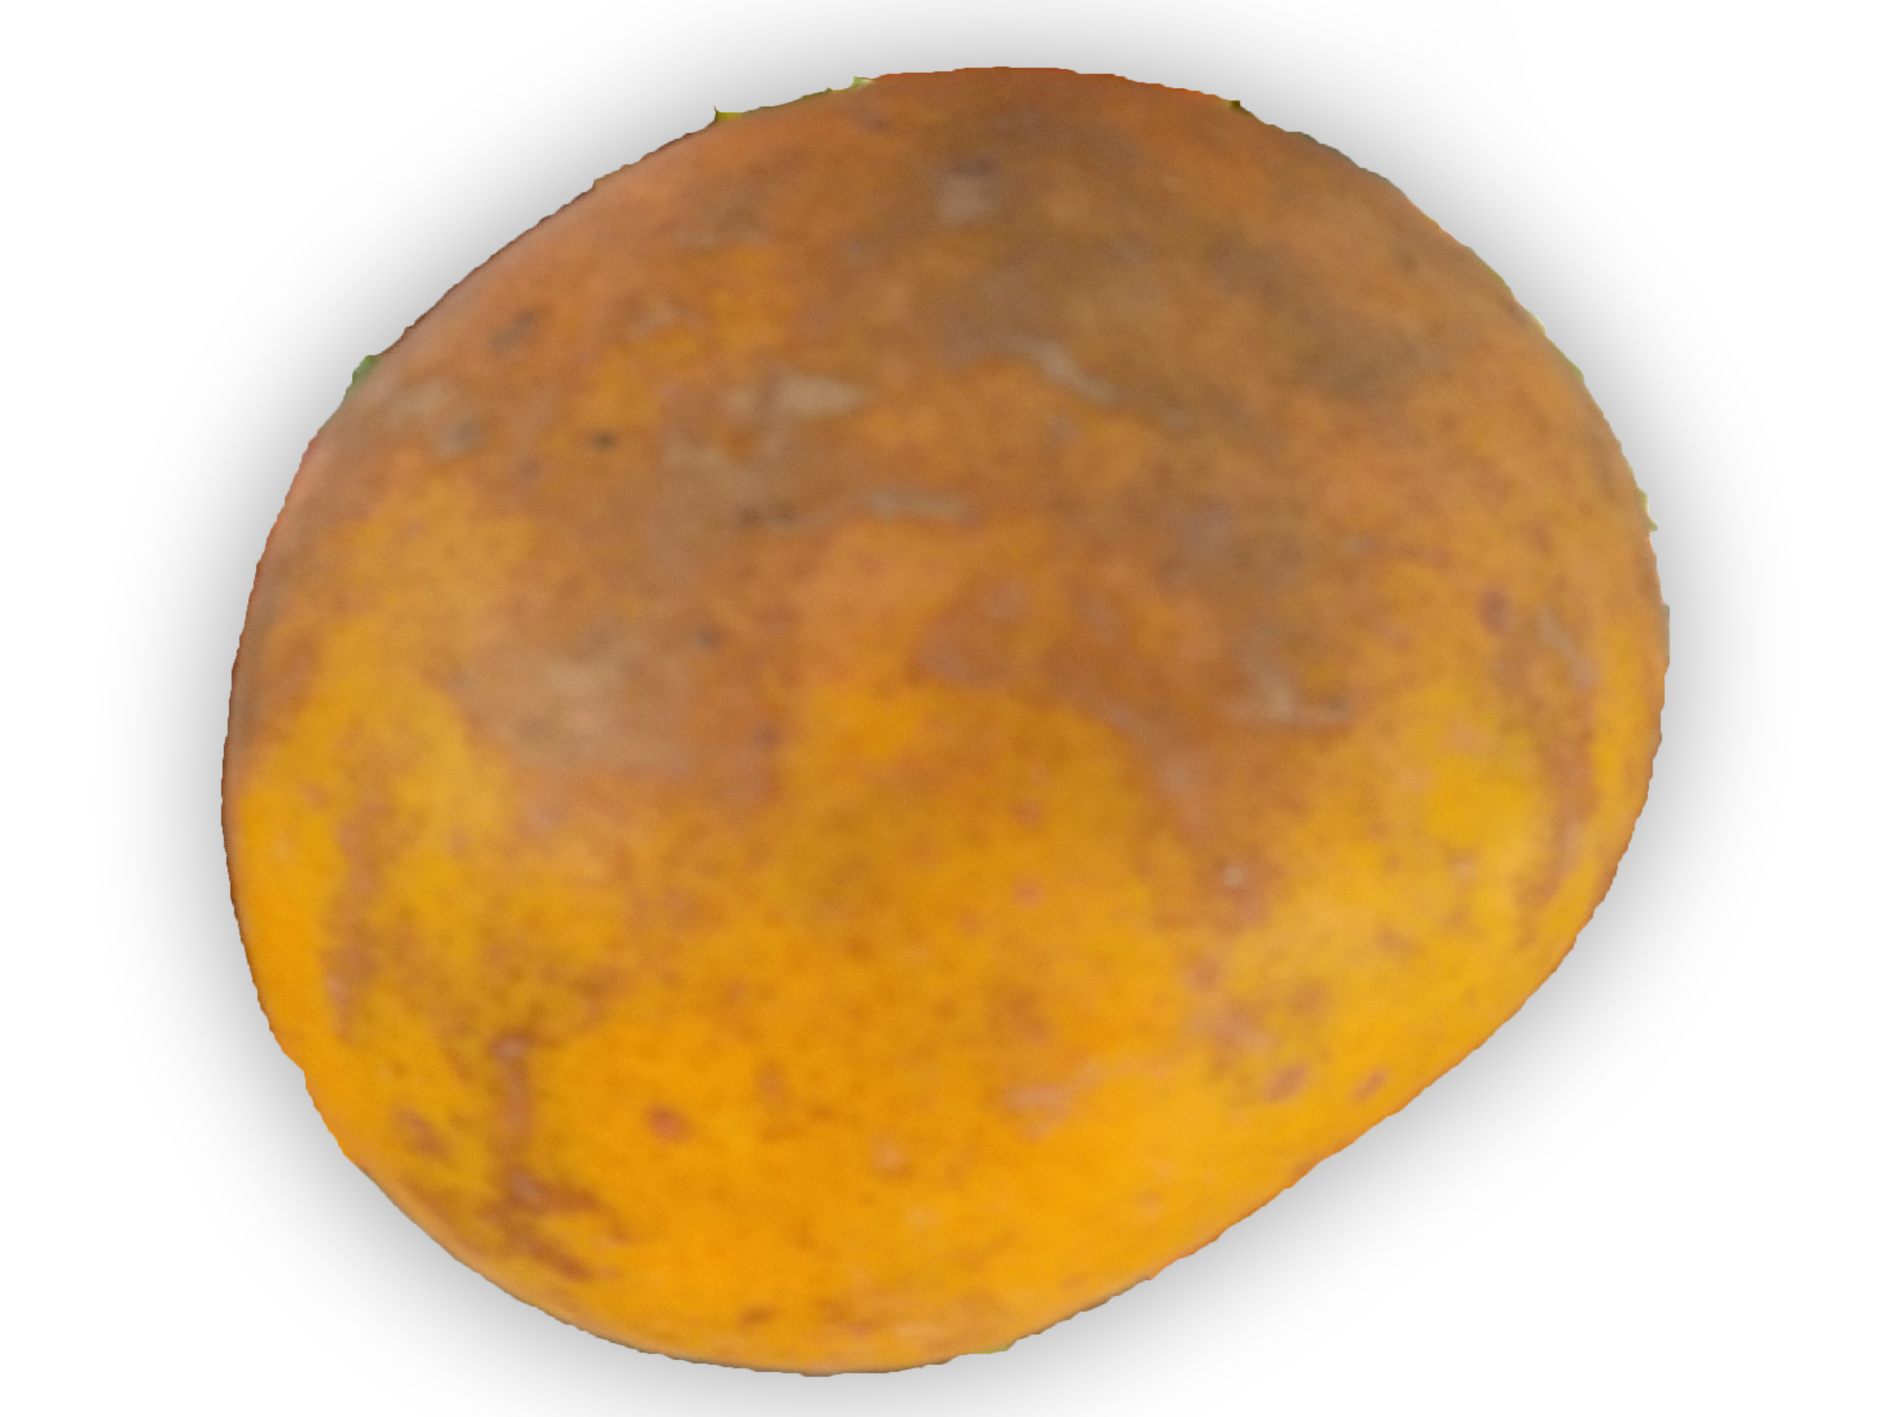
Plant part: fruit
Disease: canker